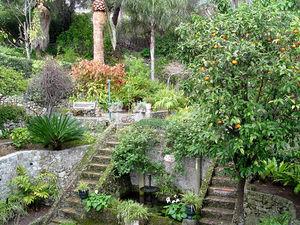
Les jardins botaniques d'Alameda ou de Gibraltar ou en espagnol: La Alameda, Jardín Botánico de Gibraltar, est un jardin botanique de plus ou moins 6 hectares, qui se situe dans la ville du Gibraltar.